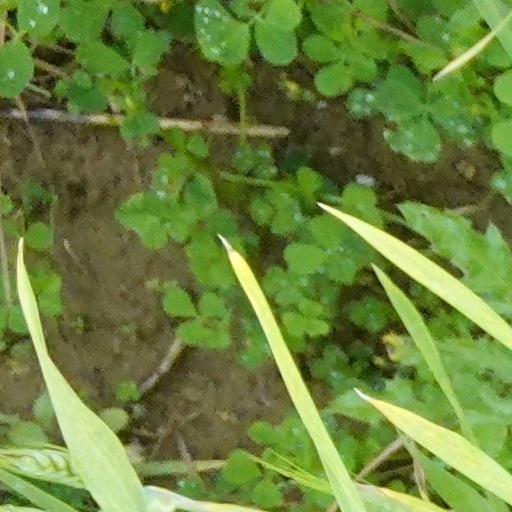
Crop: wheat